Warinanco Park

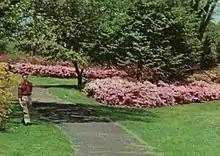
Warinanco Park's Azalea Garden many decades ago

The Caxton Brown Memorial Azalea Garden, located just south of the Warinanco Park Administration building. The garden is dedicated to the memory of Caxton Brown of Summit, New Jersey (1879-1952), who helped create, and was a member of, the Union County Park Commission. It contains hundreds of plants in many dozens of manicured beds. A boulder and plaque was dedicated in Brown's memory in the azalea garden in 1957.